Benzo(c)fluorene

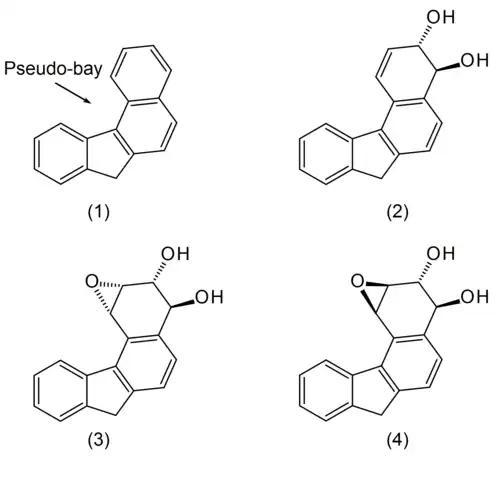
Metabolism of benzo["c"]fluorene

Benzo["c"]fluorene and PAHs in general are mostly absorbed via ingestion, inhalation, and dermal contact. Also, depending on the vehicle (transport medium) in which the PAHs are located, the percentages of absorption can differ. Ingestion of benzo["c"]fluorene makes it a very potent lung tumorigen